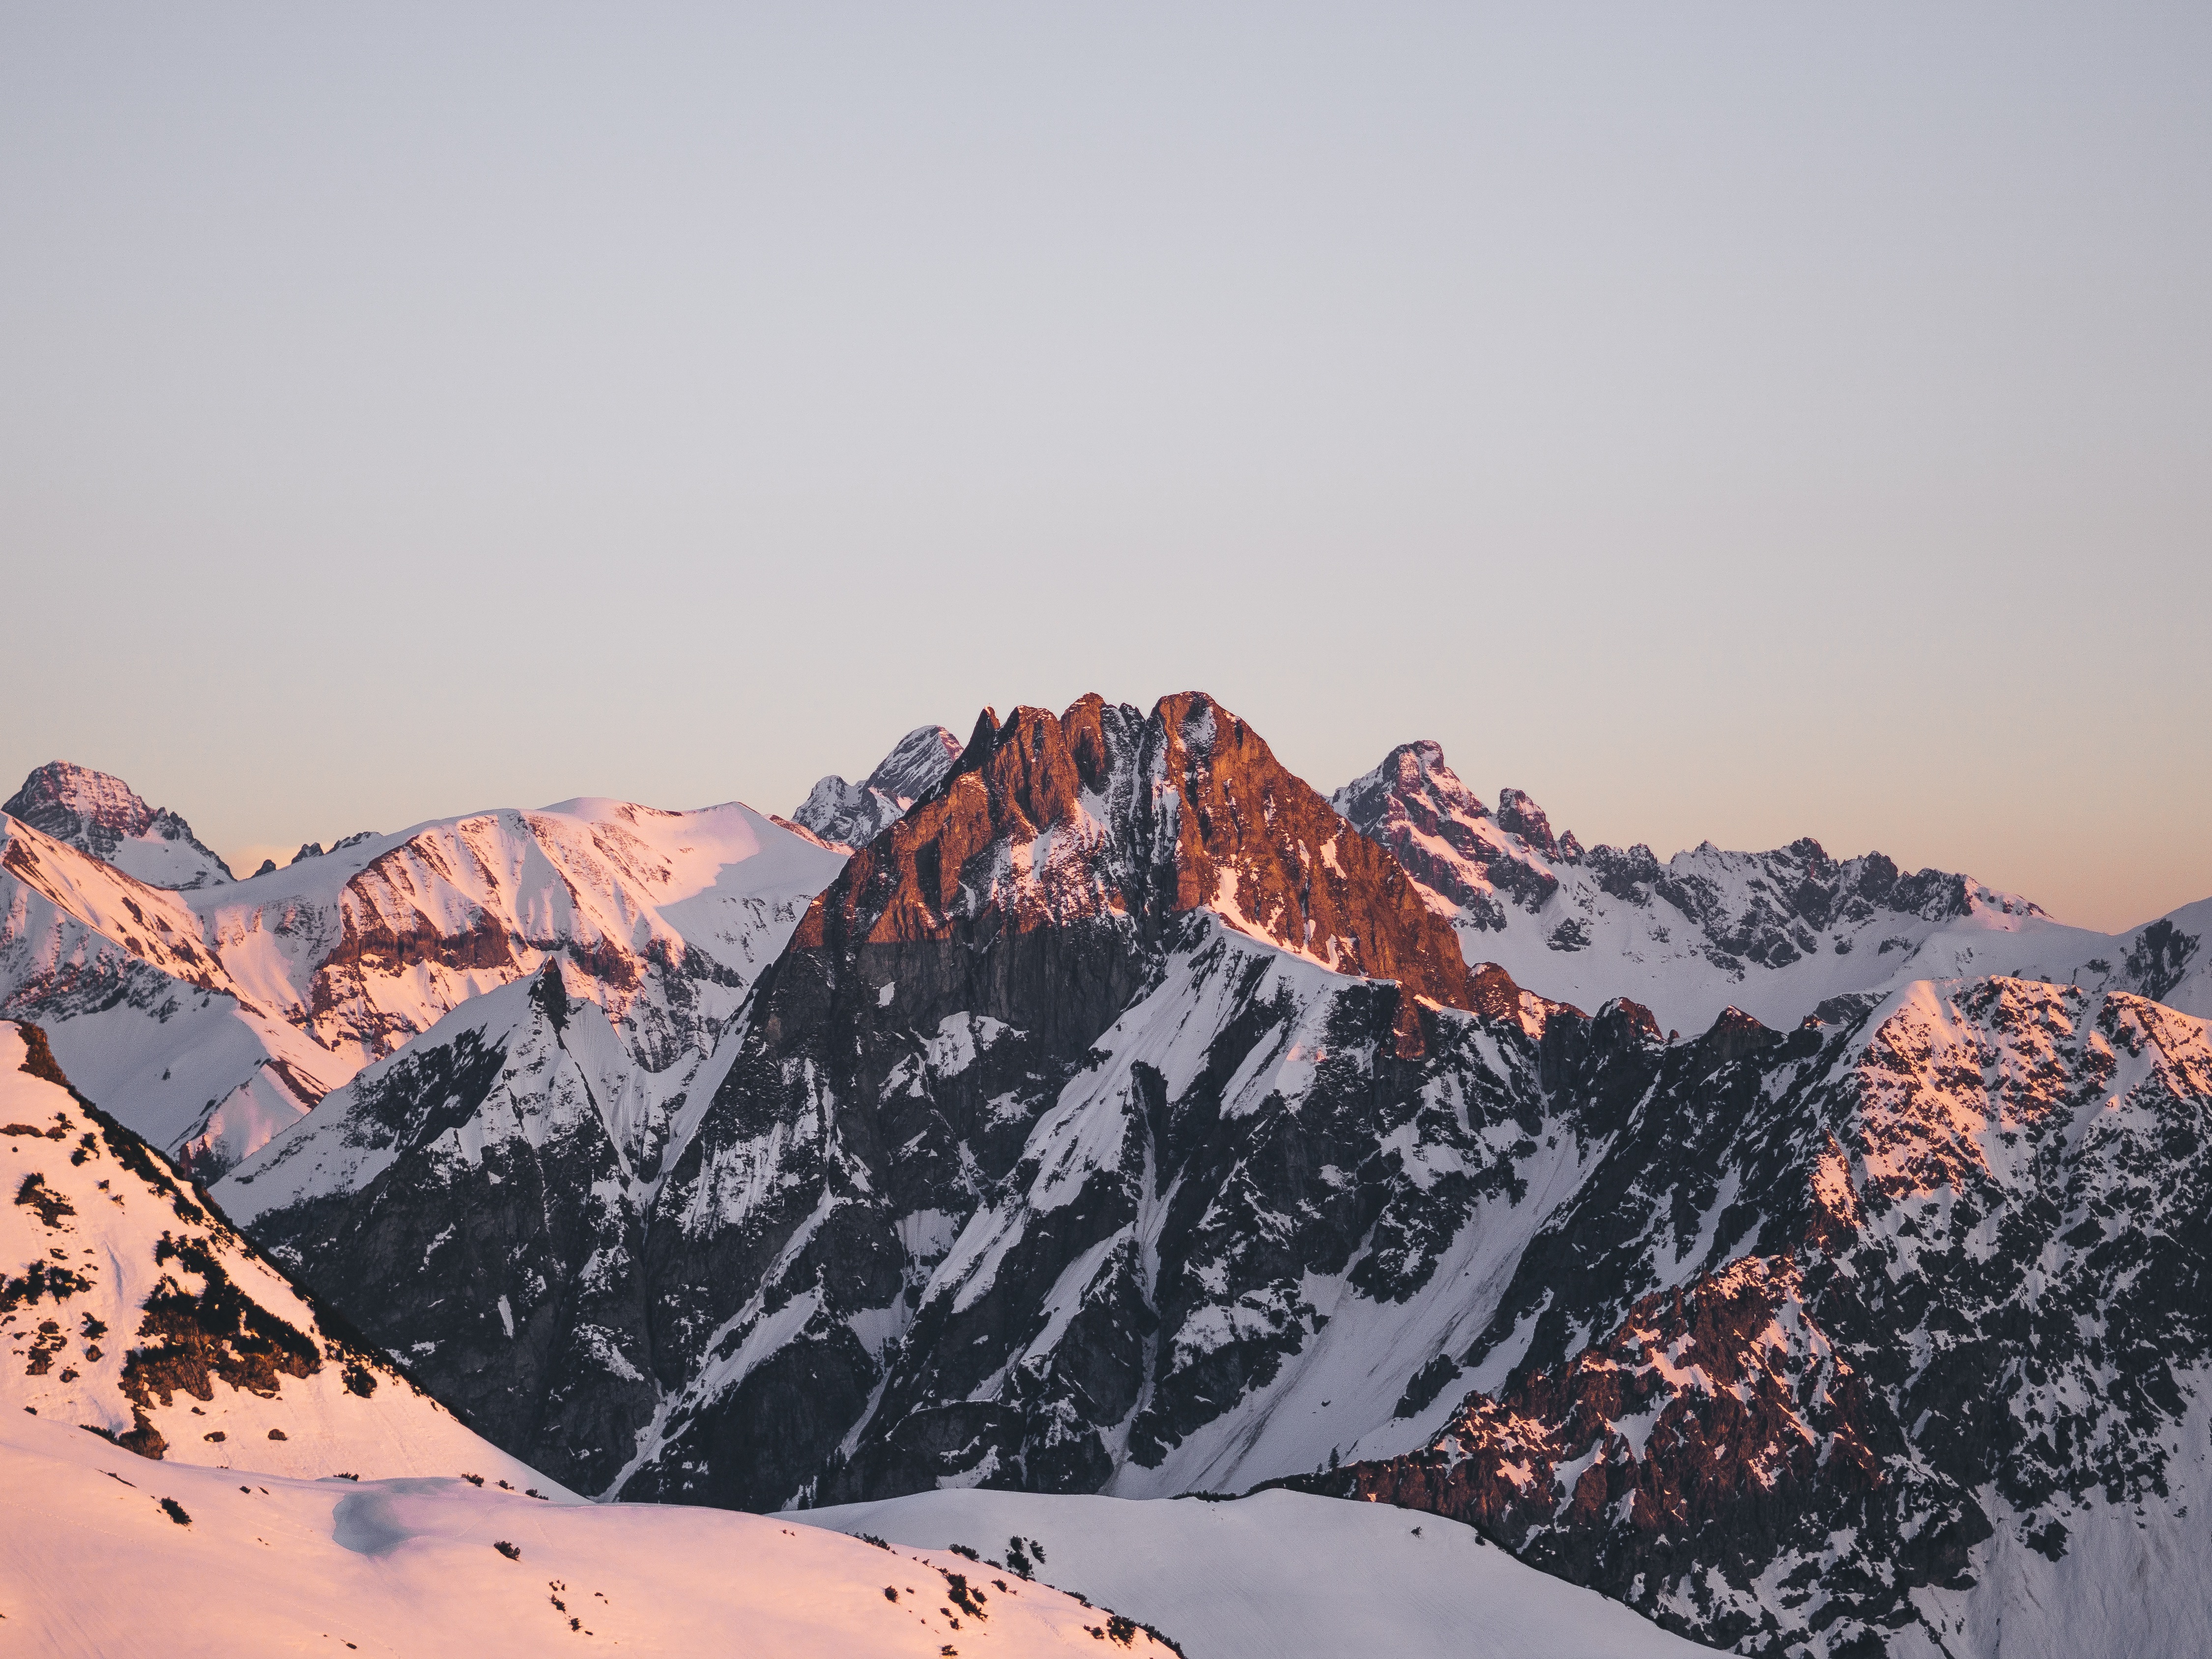
landscape, mountain, snow, winter, mountain range, season, ridge, summit, plateau, landform, geographical feature, mountainous landforms, geological phenomenon